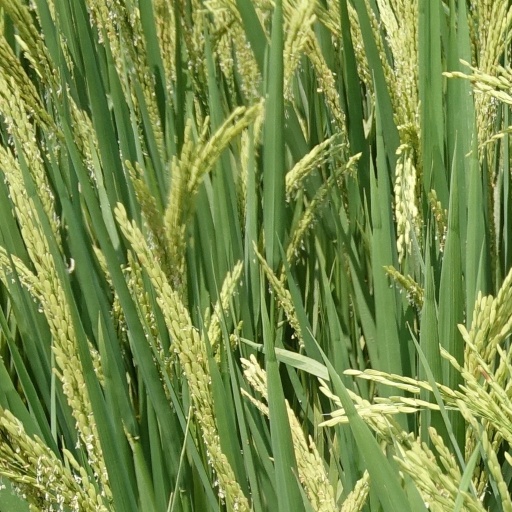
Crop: rice